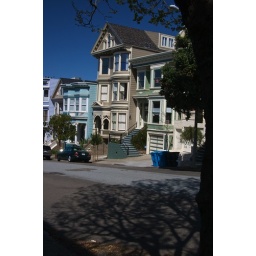
A tree casting a shadow on a street in San Francisco.